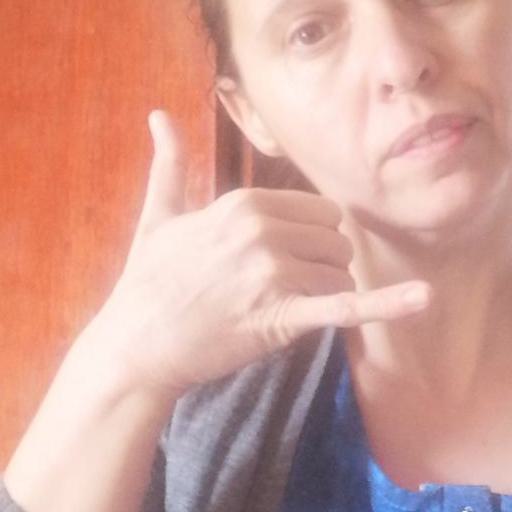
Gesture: call